Vincenc Strouhal

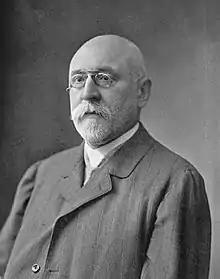
Vincenc Strouhal

Vincenc Strouhal (Čeněk Strouhal) (10 April 1850 in Seč – 26 January 1922 in Prague) was a Czech physicist specializing in experimental physics. He was one of the founders of the Institute of Physics of the Czech part of Charles University. He was engaged in hydrodynamic phenomena, acoustics and electric and magnetic properties of steel.